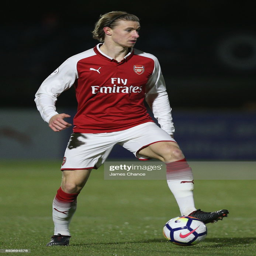
footballer controls the ball during the match .